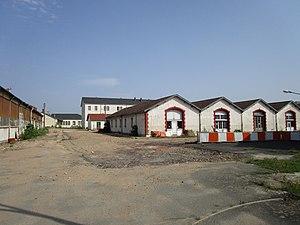
L'ancienne caserne Beaumont de Tours.
Beaumont-lès-Tours est une ancienne commune d'Indre-et-Loire, située au sud-ouest de Tours, autour de l'ancienne abbaye de Beaumont-lès-Tours.
Tours est une ville de l'Ouest de la France, sur les rives de la Loire et du Cher, dans le département d'Indre-et-Loire, dont elle est le chef-lieu. La commune est le chef-lieu de la métropole Tours Val de Loire et constitutive, avec son intercommunalité, de l’une des 22 métropoles françaises officielles.
L'histoire de Tours inventorie l'ensemble des évènements, anciens ou plus récents, liés à cette ville française